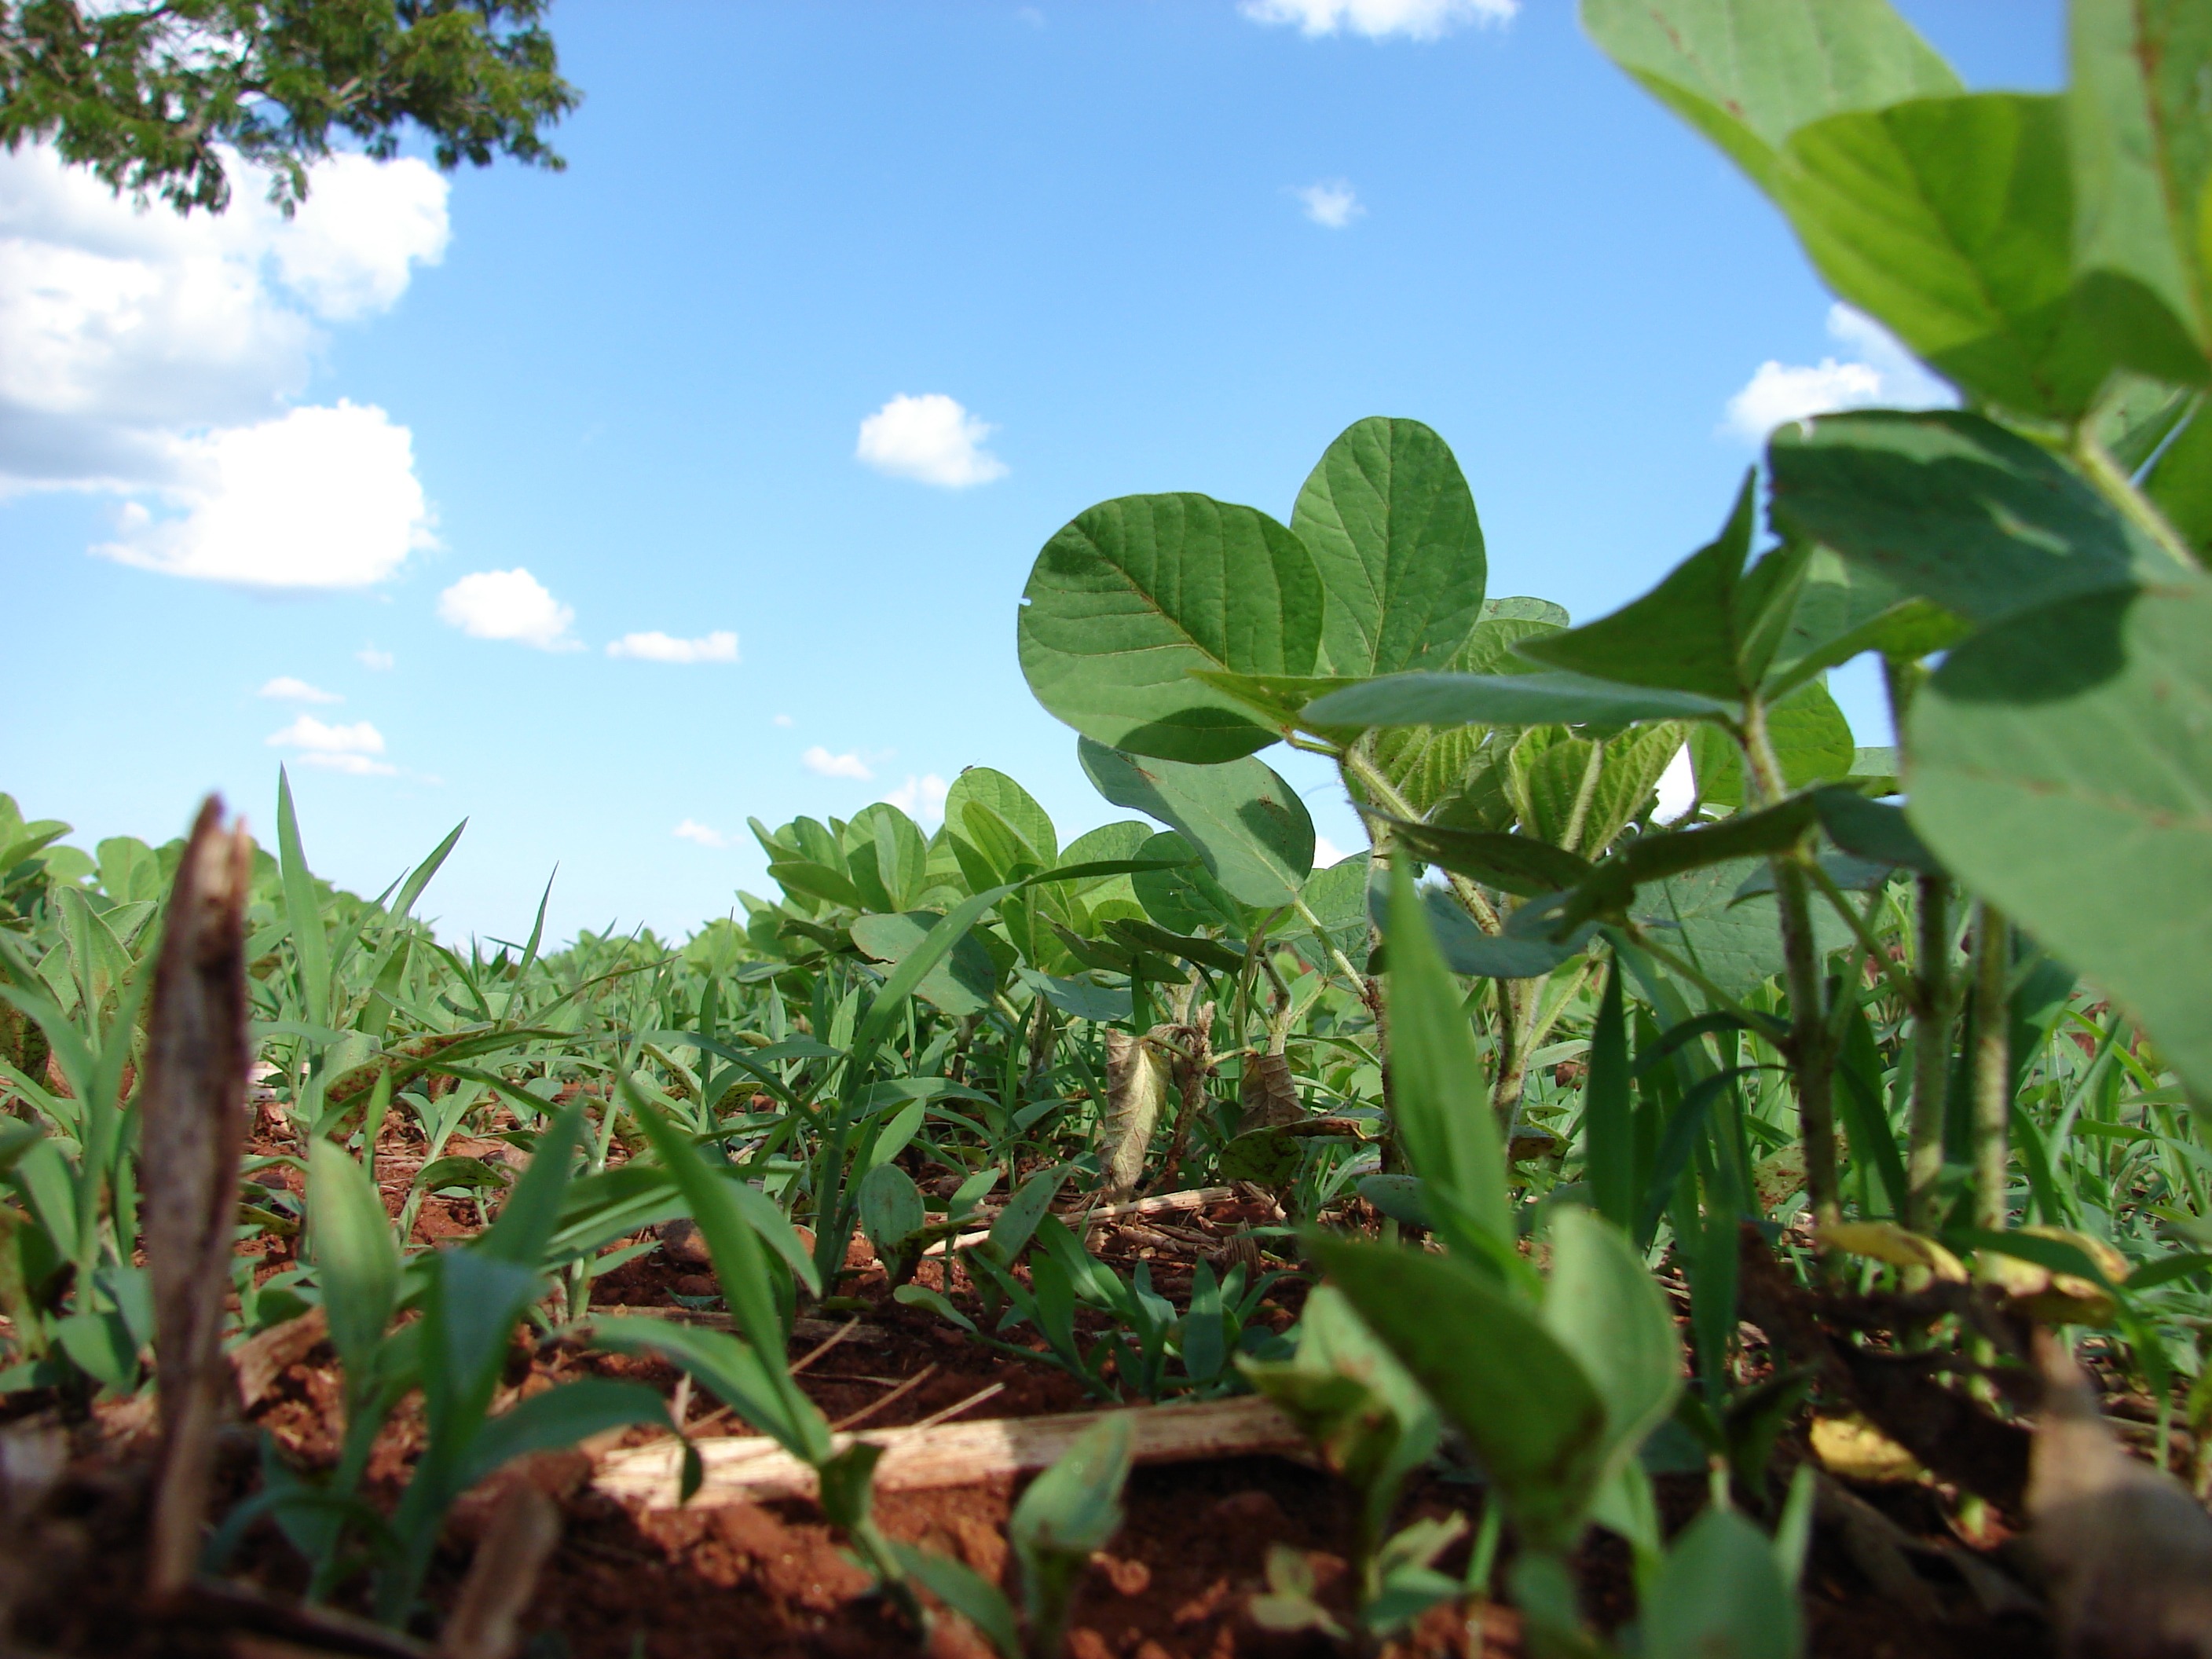
plant, farm, leaf, flower, food, green, jungle, produce, crop, soil, botany, agriculture, garden, flora, wildflower, rainforest, soybeans, plantation, brazil, planting, tropics, cerrado, ecosystem, grains, flowering plant, land plant